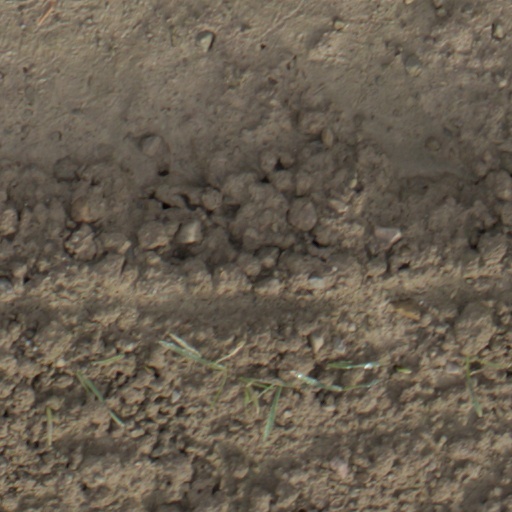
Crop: wheat